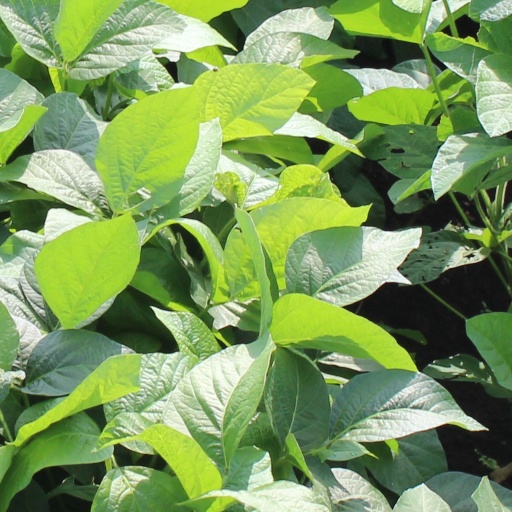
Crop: soybean